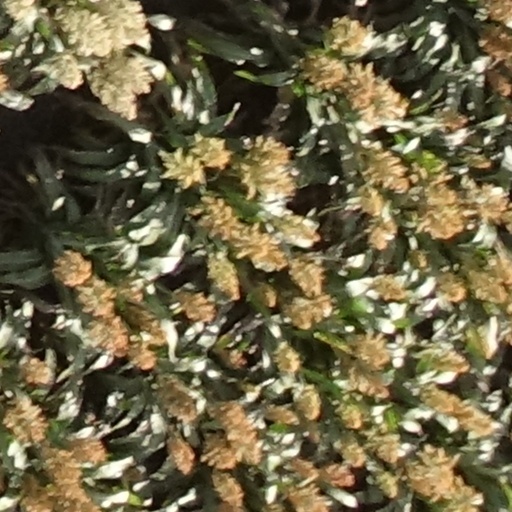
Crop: sorghum